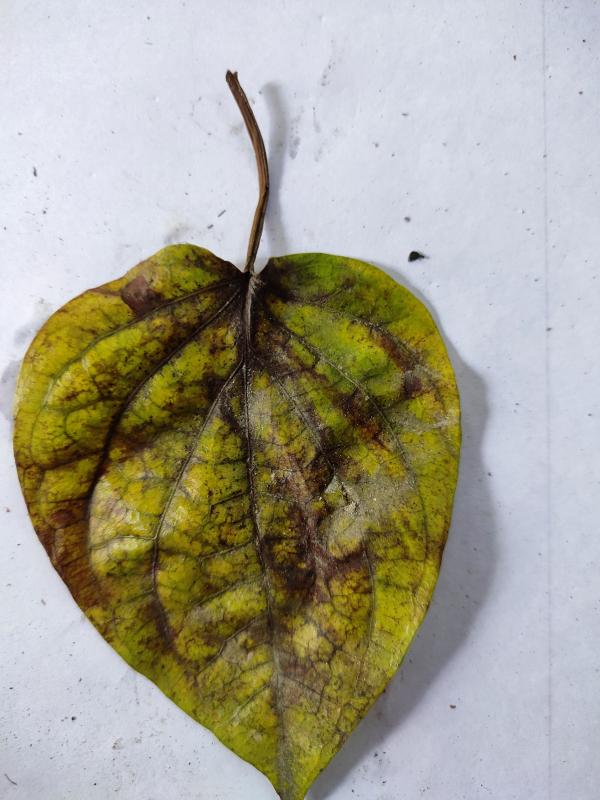
Label: Dried_Leaf